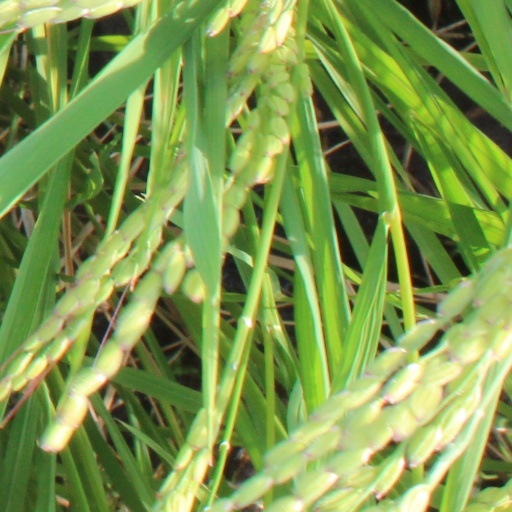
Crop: rice